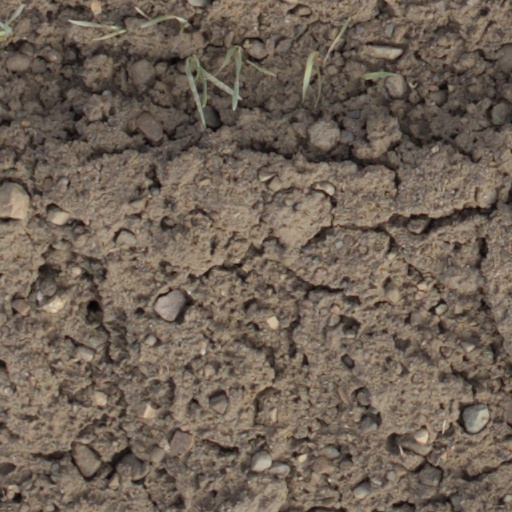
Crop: wheat